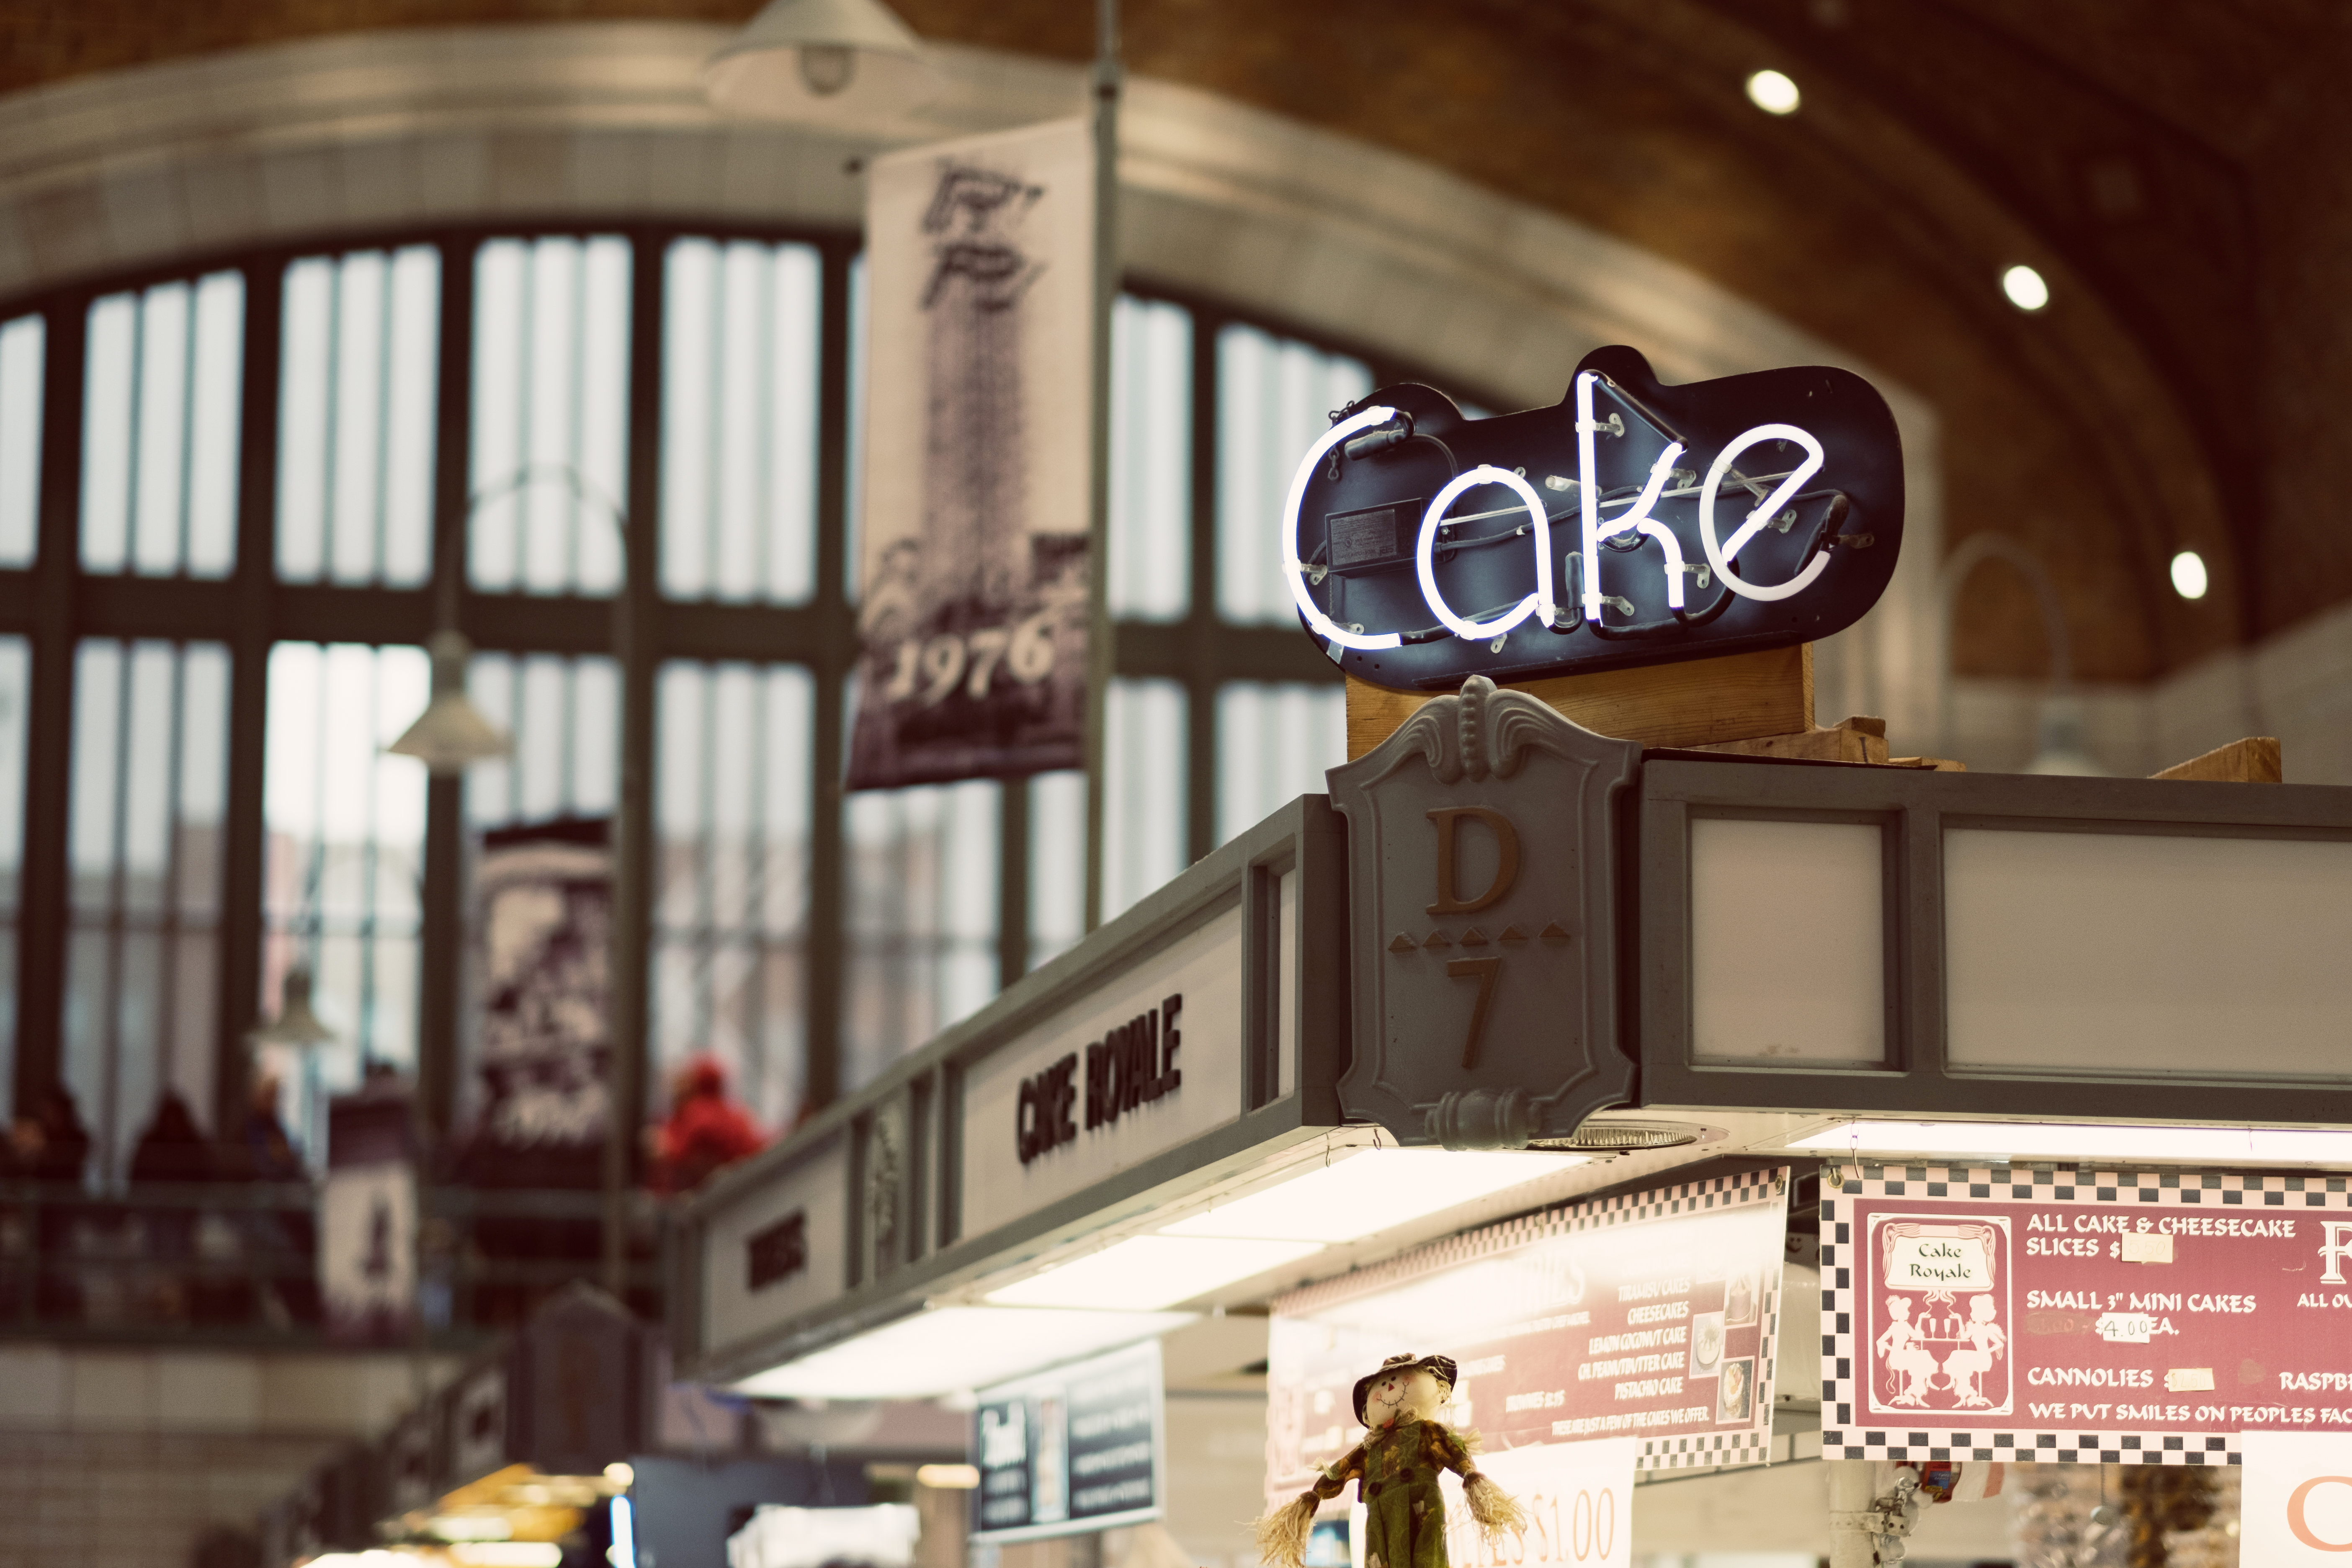
architecture, people, street, building, restaurant, city, urban, tourist, travel, shop, market, business, shopping, tourism, illuminated, interior design, indoors, stock, commerce